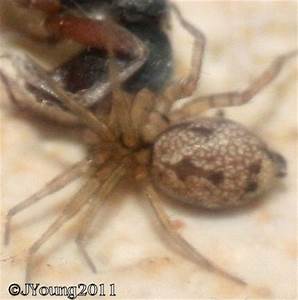
Label: ragno